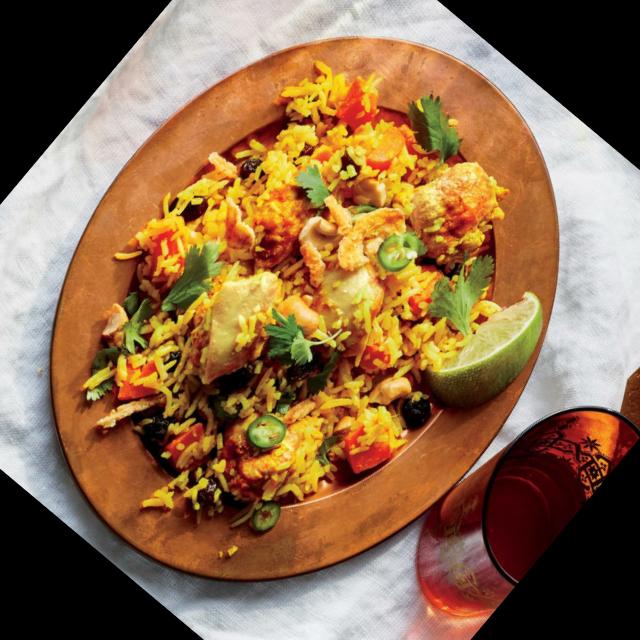
Dish: biryani